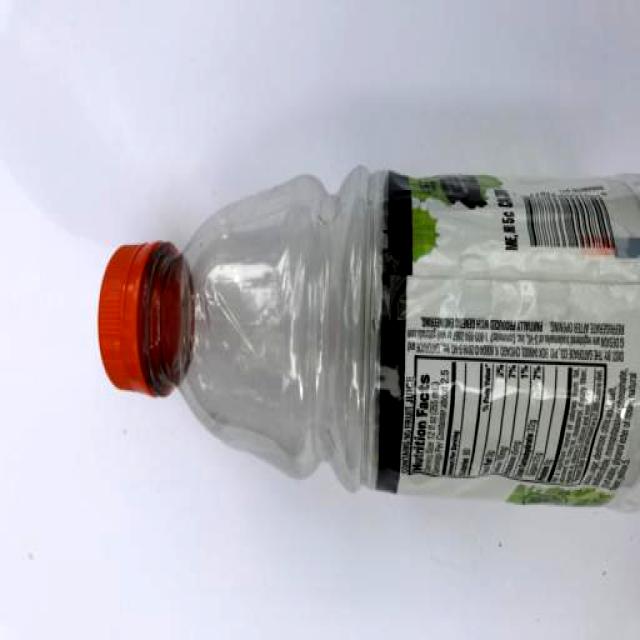
Label: Plastic